HAL Prachand

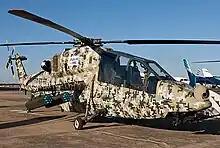
LCH with underwing rocket pods mounted on its stub wings

The HAL Light Combat Helicopter (LCH) is a multirole combat helicopter, designed to perform various attack profiles, including relatively high altitude flight. The design and development of the LCH was done in-house, by the Rotary Wing Research and Design Centre (RWR&DC), an internal design office of HAL dedicated to the design of helicopters.